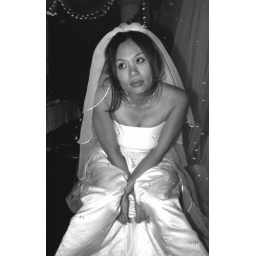
This photo was scanned in from my black and white film days.